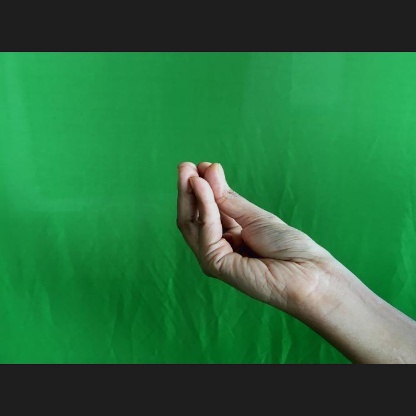
Mudra: Mukulam